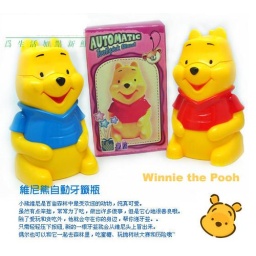
Available in blue or red shirt